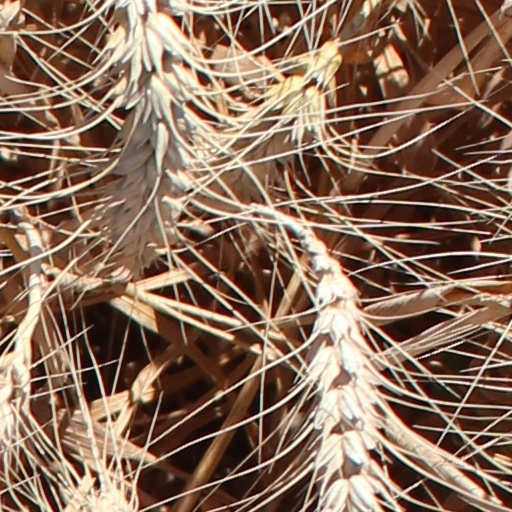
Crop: wheat